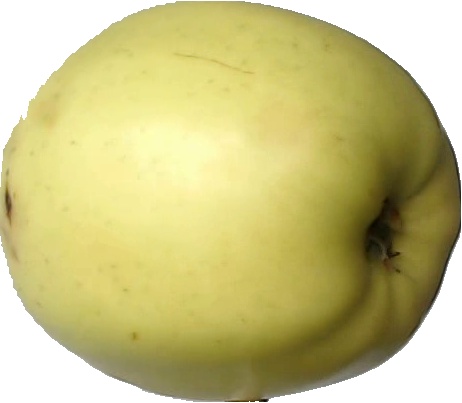
Label: apple_golden_2